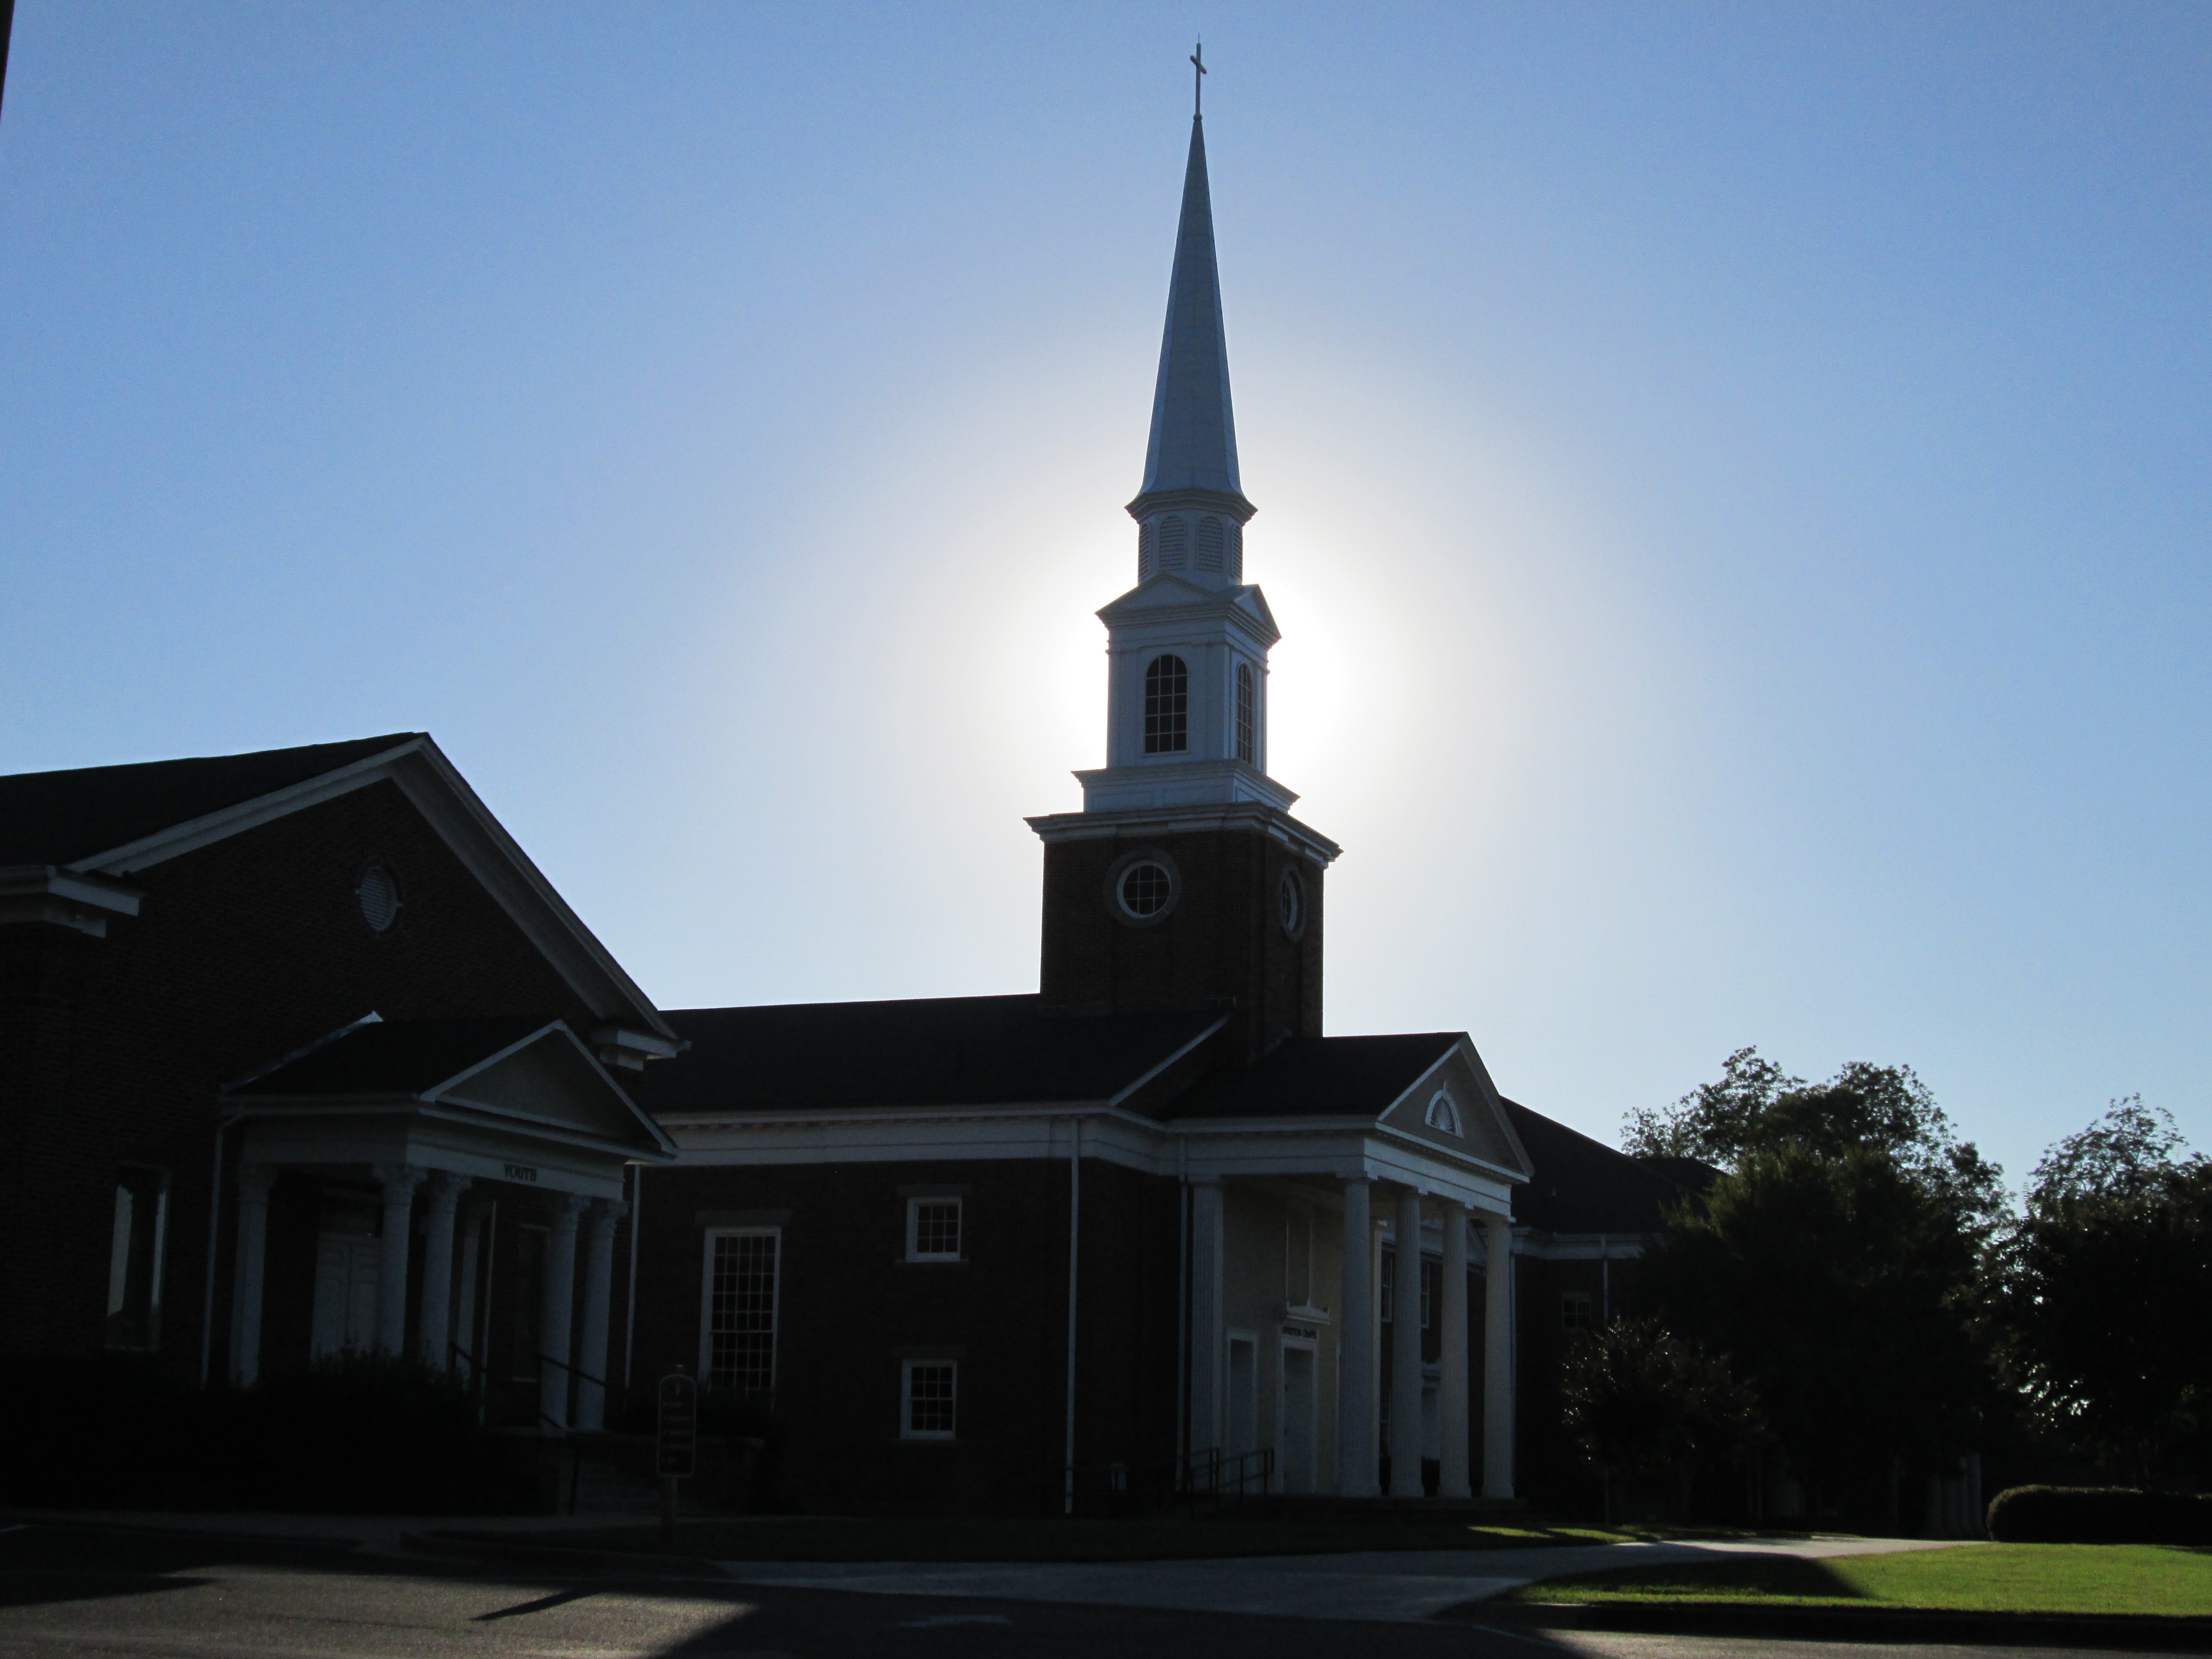
sky, house, building, tower, symbol, religion, landmark, church, chapel, cross, christian, place of worship, spiritual, religious, christ, faith, steeple, jesus, georgia, christianity, worship, baptist, god, spirituality, christian cross, christian symbols, fayetteville, religious cross